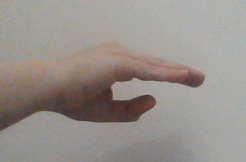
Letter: jeem